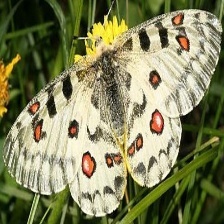
Species: CLODIUS PARNASSIAN